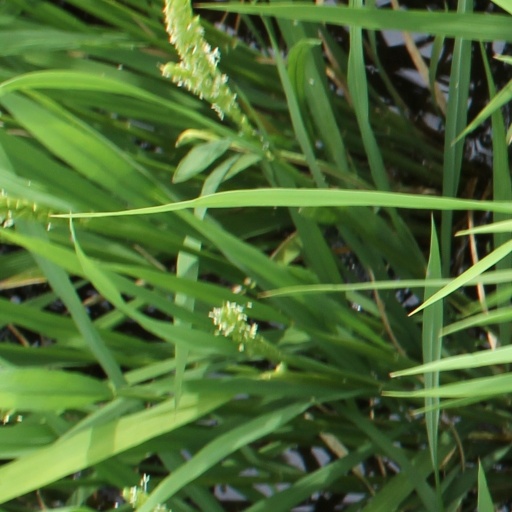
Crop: rice